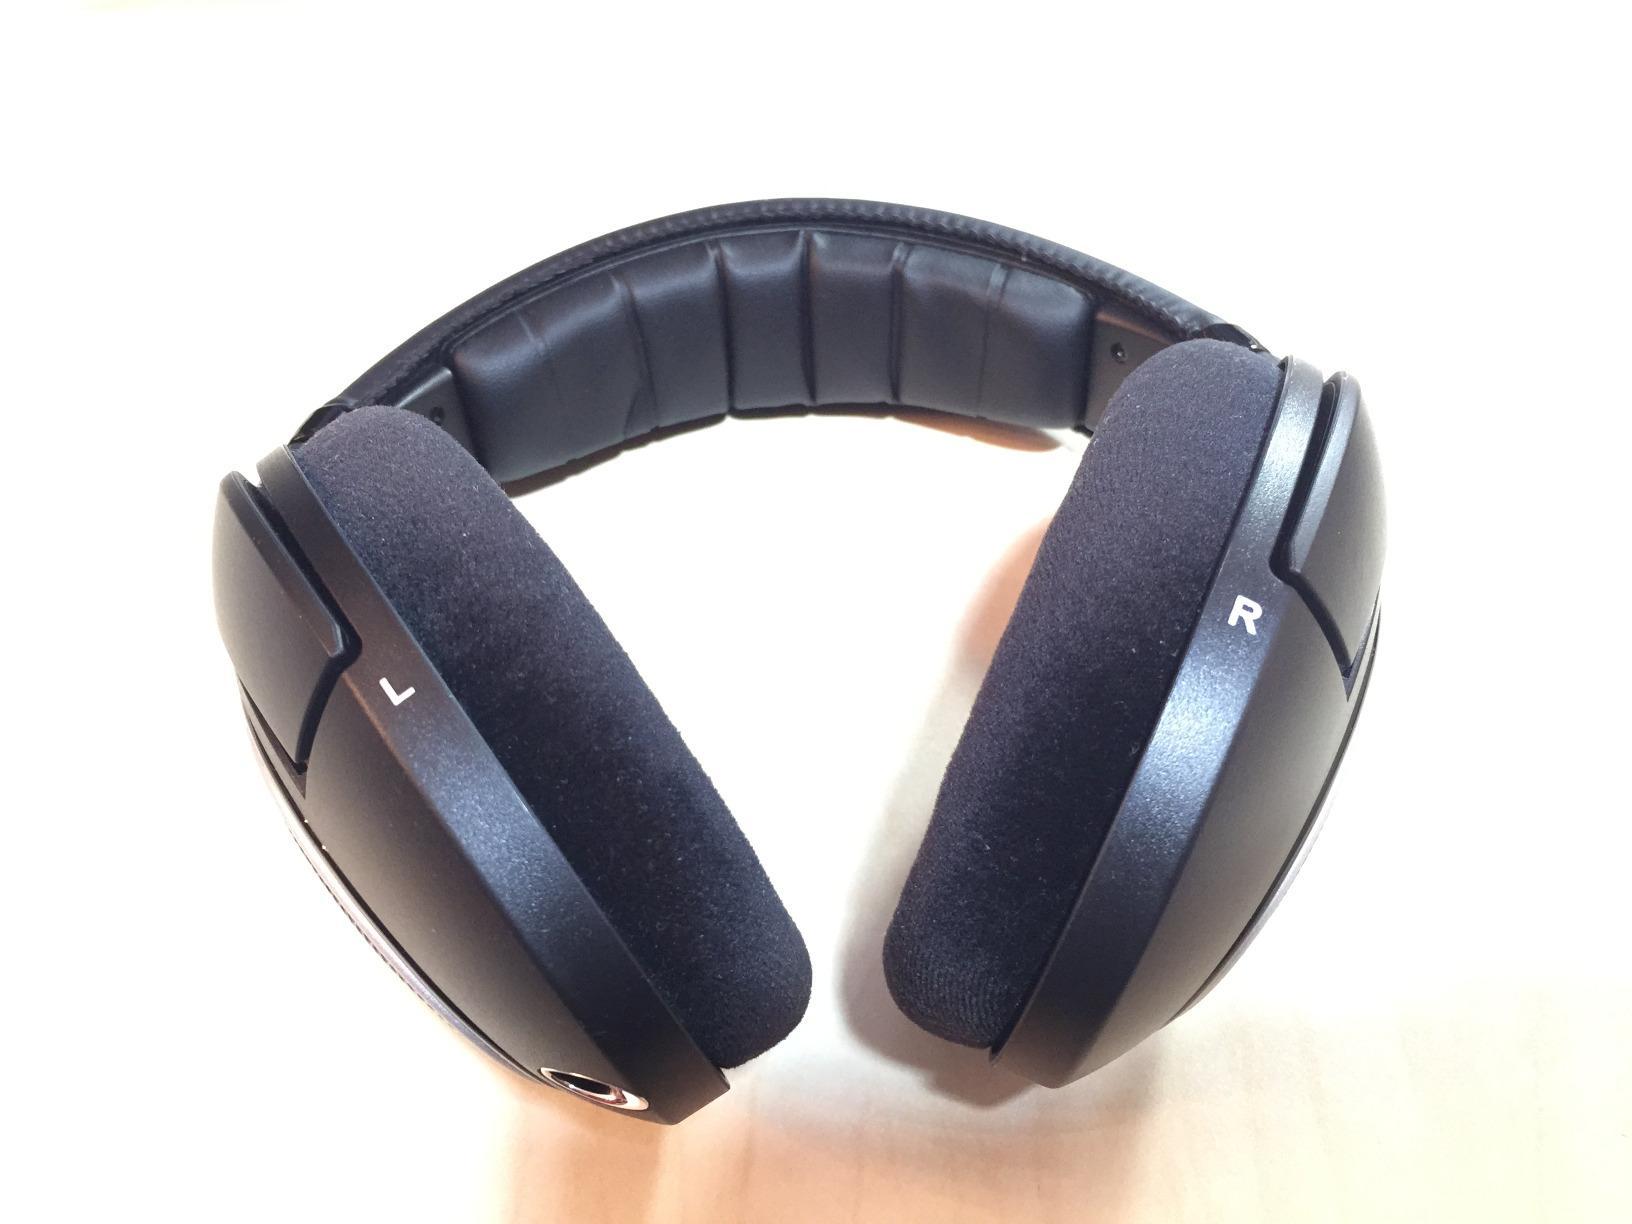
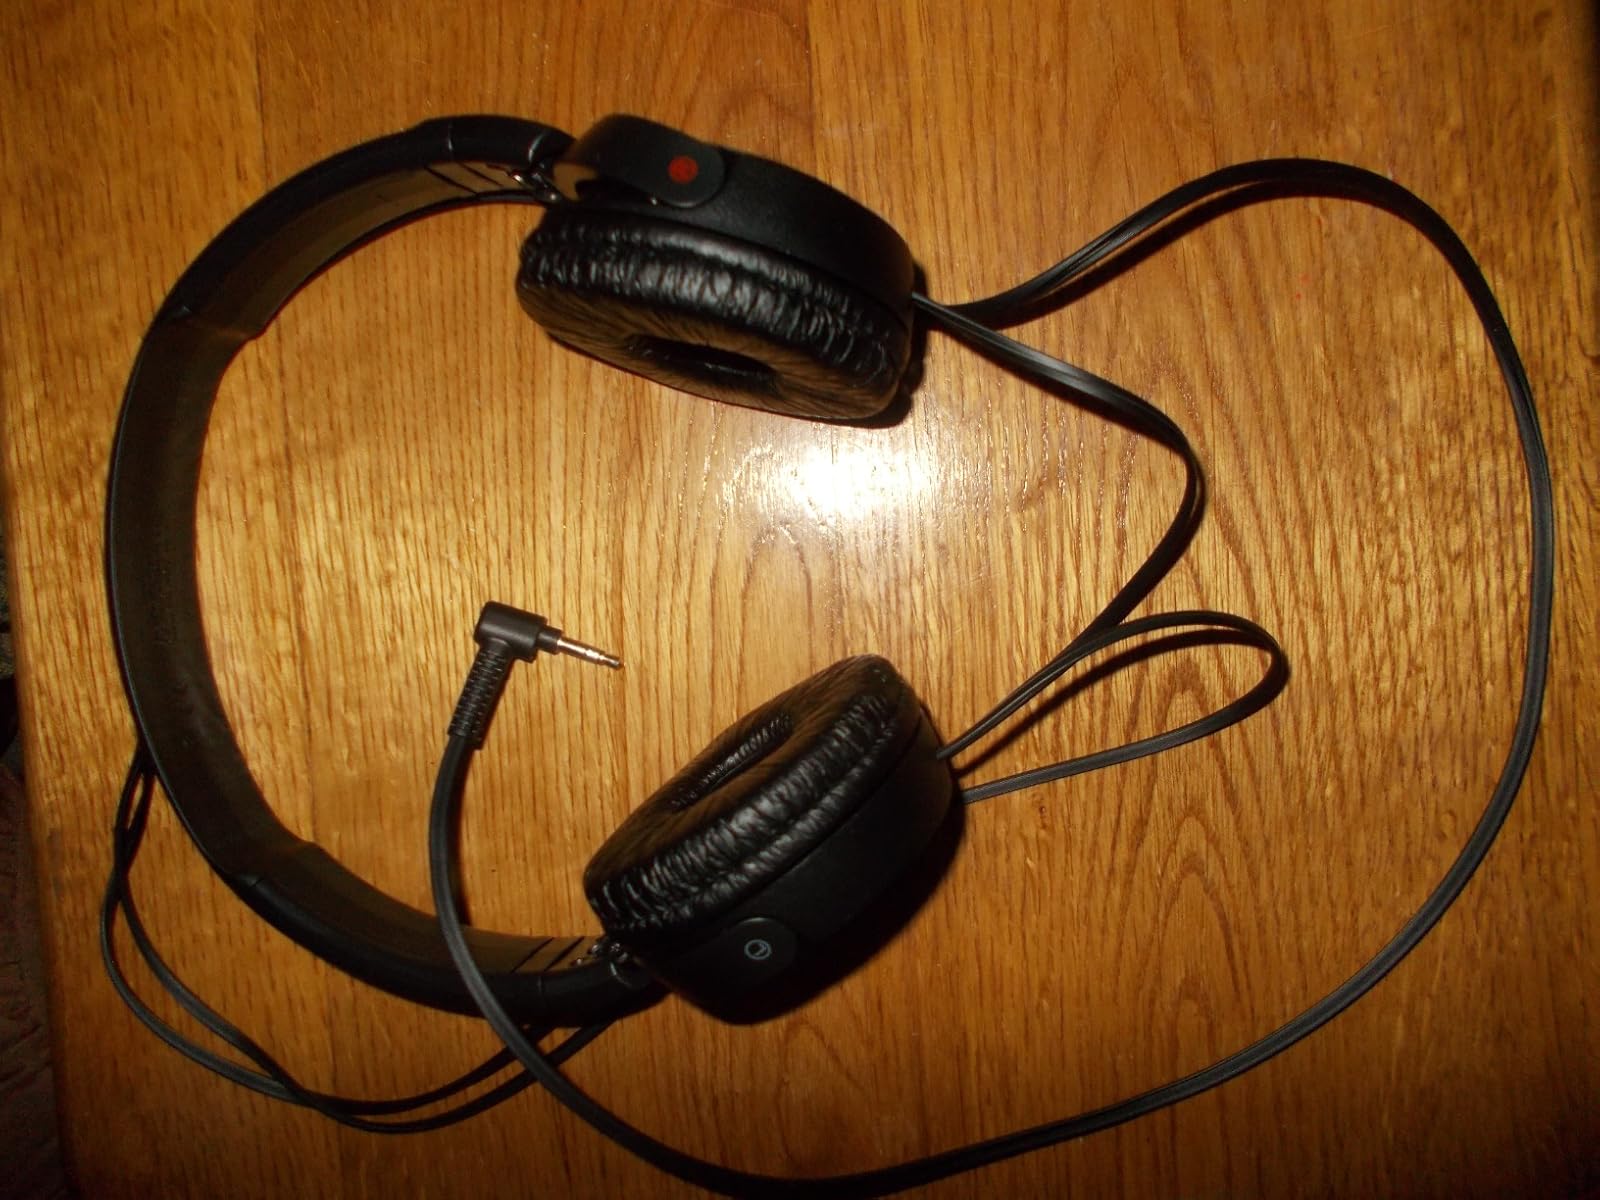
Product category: headphones
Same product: no